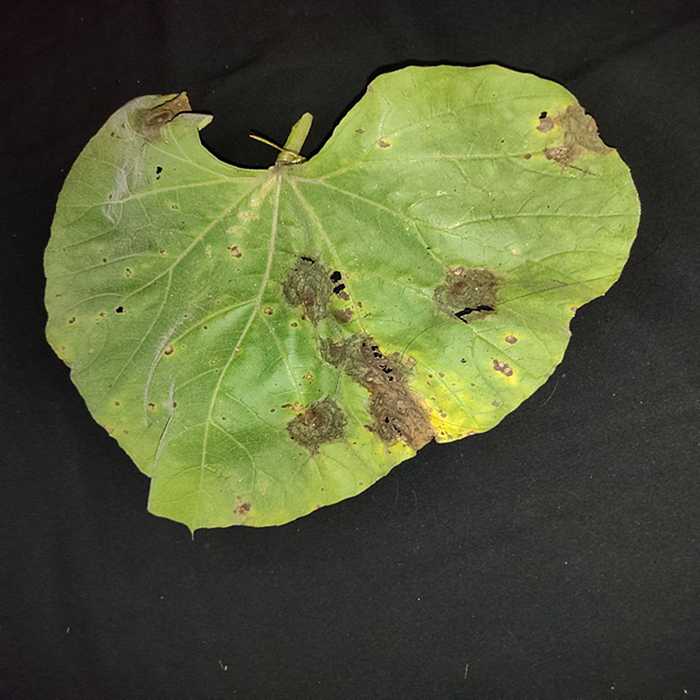
Plant: Bottle gourd
Label: Downey mildew